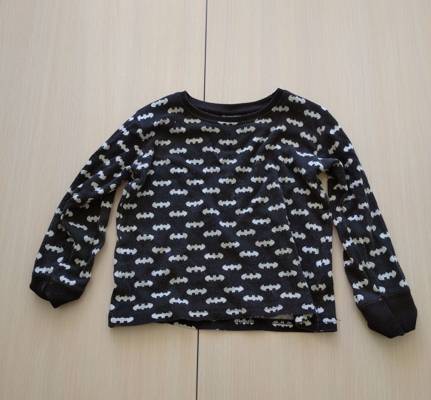
Waste category: clothes